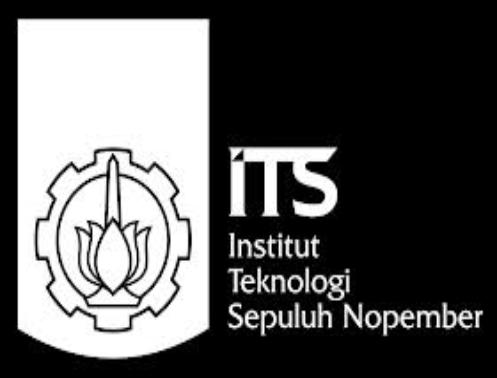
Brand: ITS-2
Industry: Transportation